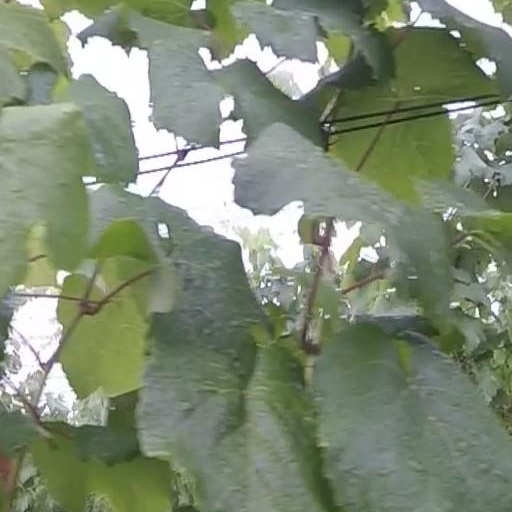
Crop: grape